Poems (Wilfred Owen)

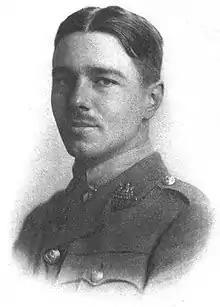
Plate of Wilfred Owen from "Poems"

Poems was a quarto volume of poetry by Wilfred Owen published posthumously by Chatto and Windus in 1920. Owen had been killed on 4 November 1918. It has been described as "perhaps the finest volume of anti-war poetry to emerge from the War".